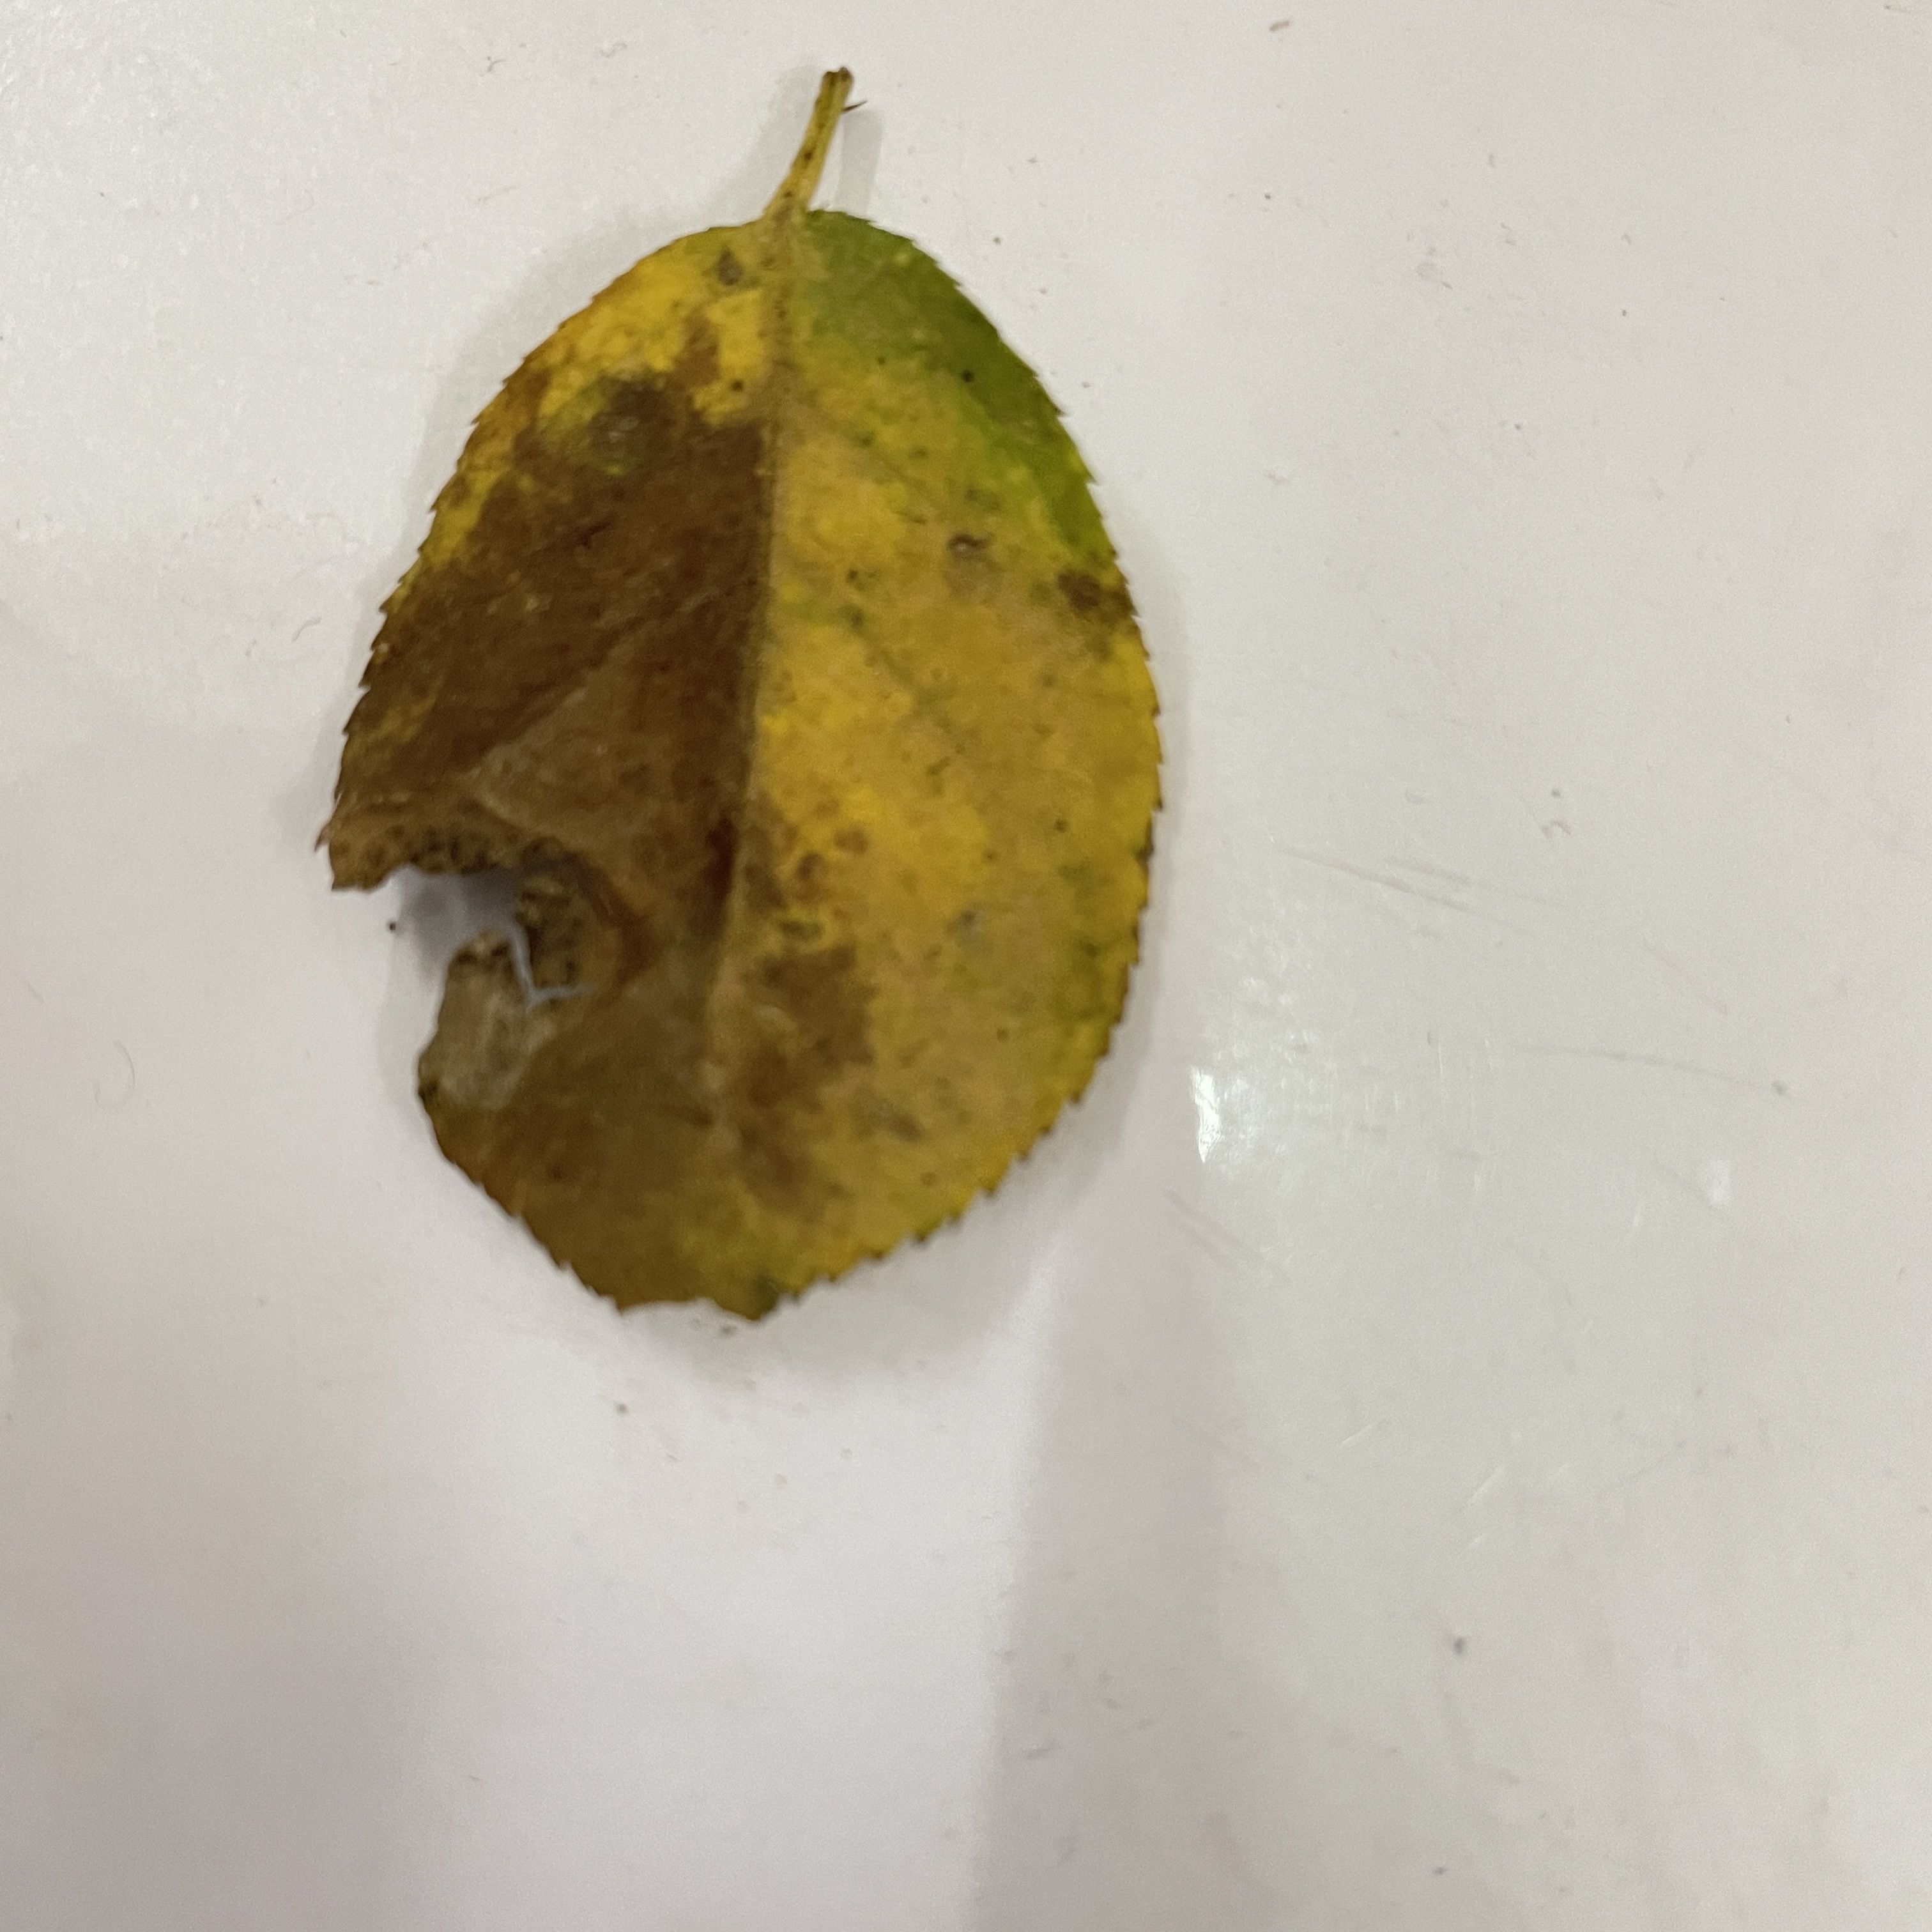
Label: Black Spot